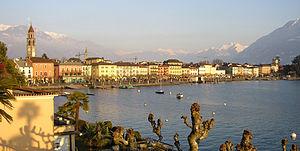
Ascona, en hiver
Ascona est une commune suisse du canton du Tessin.